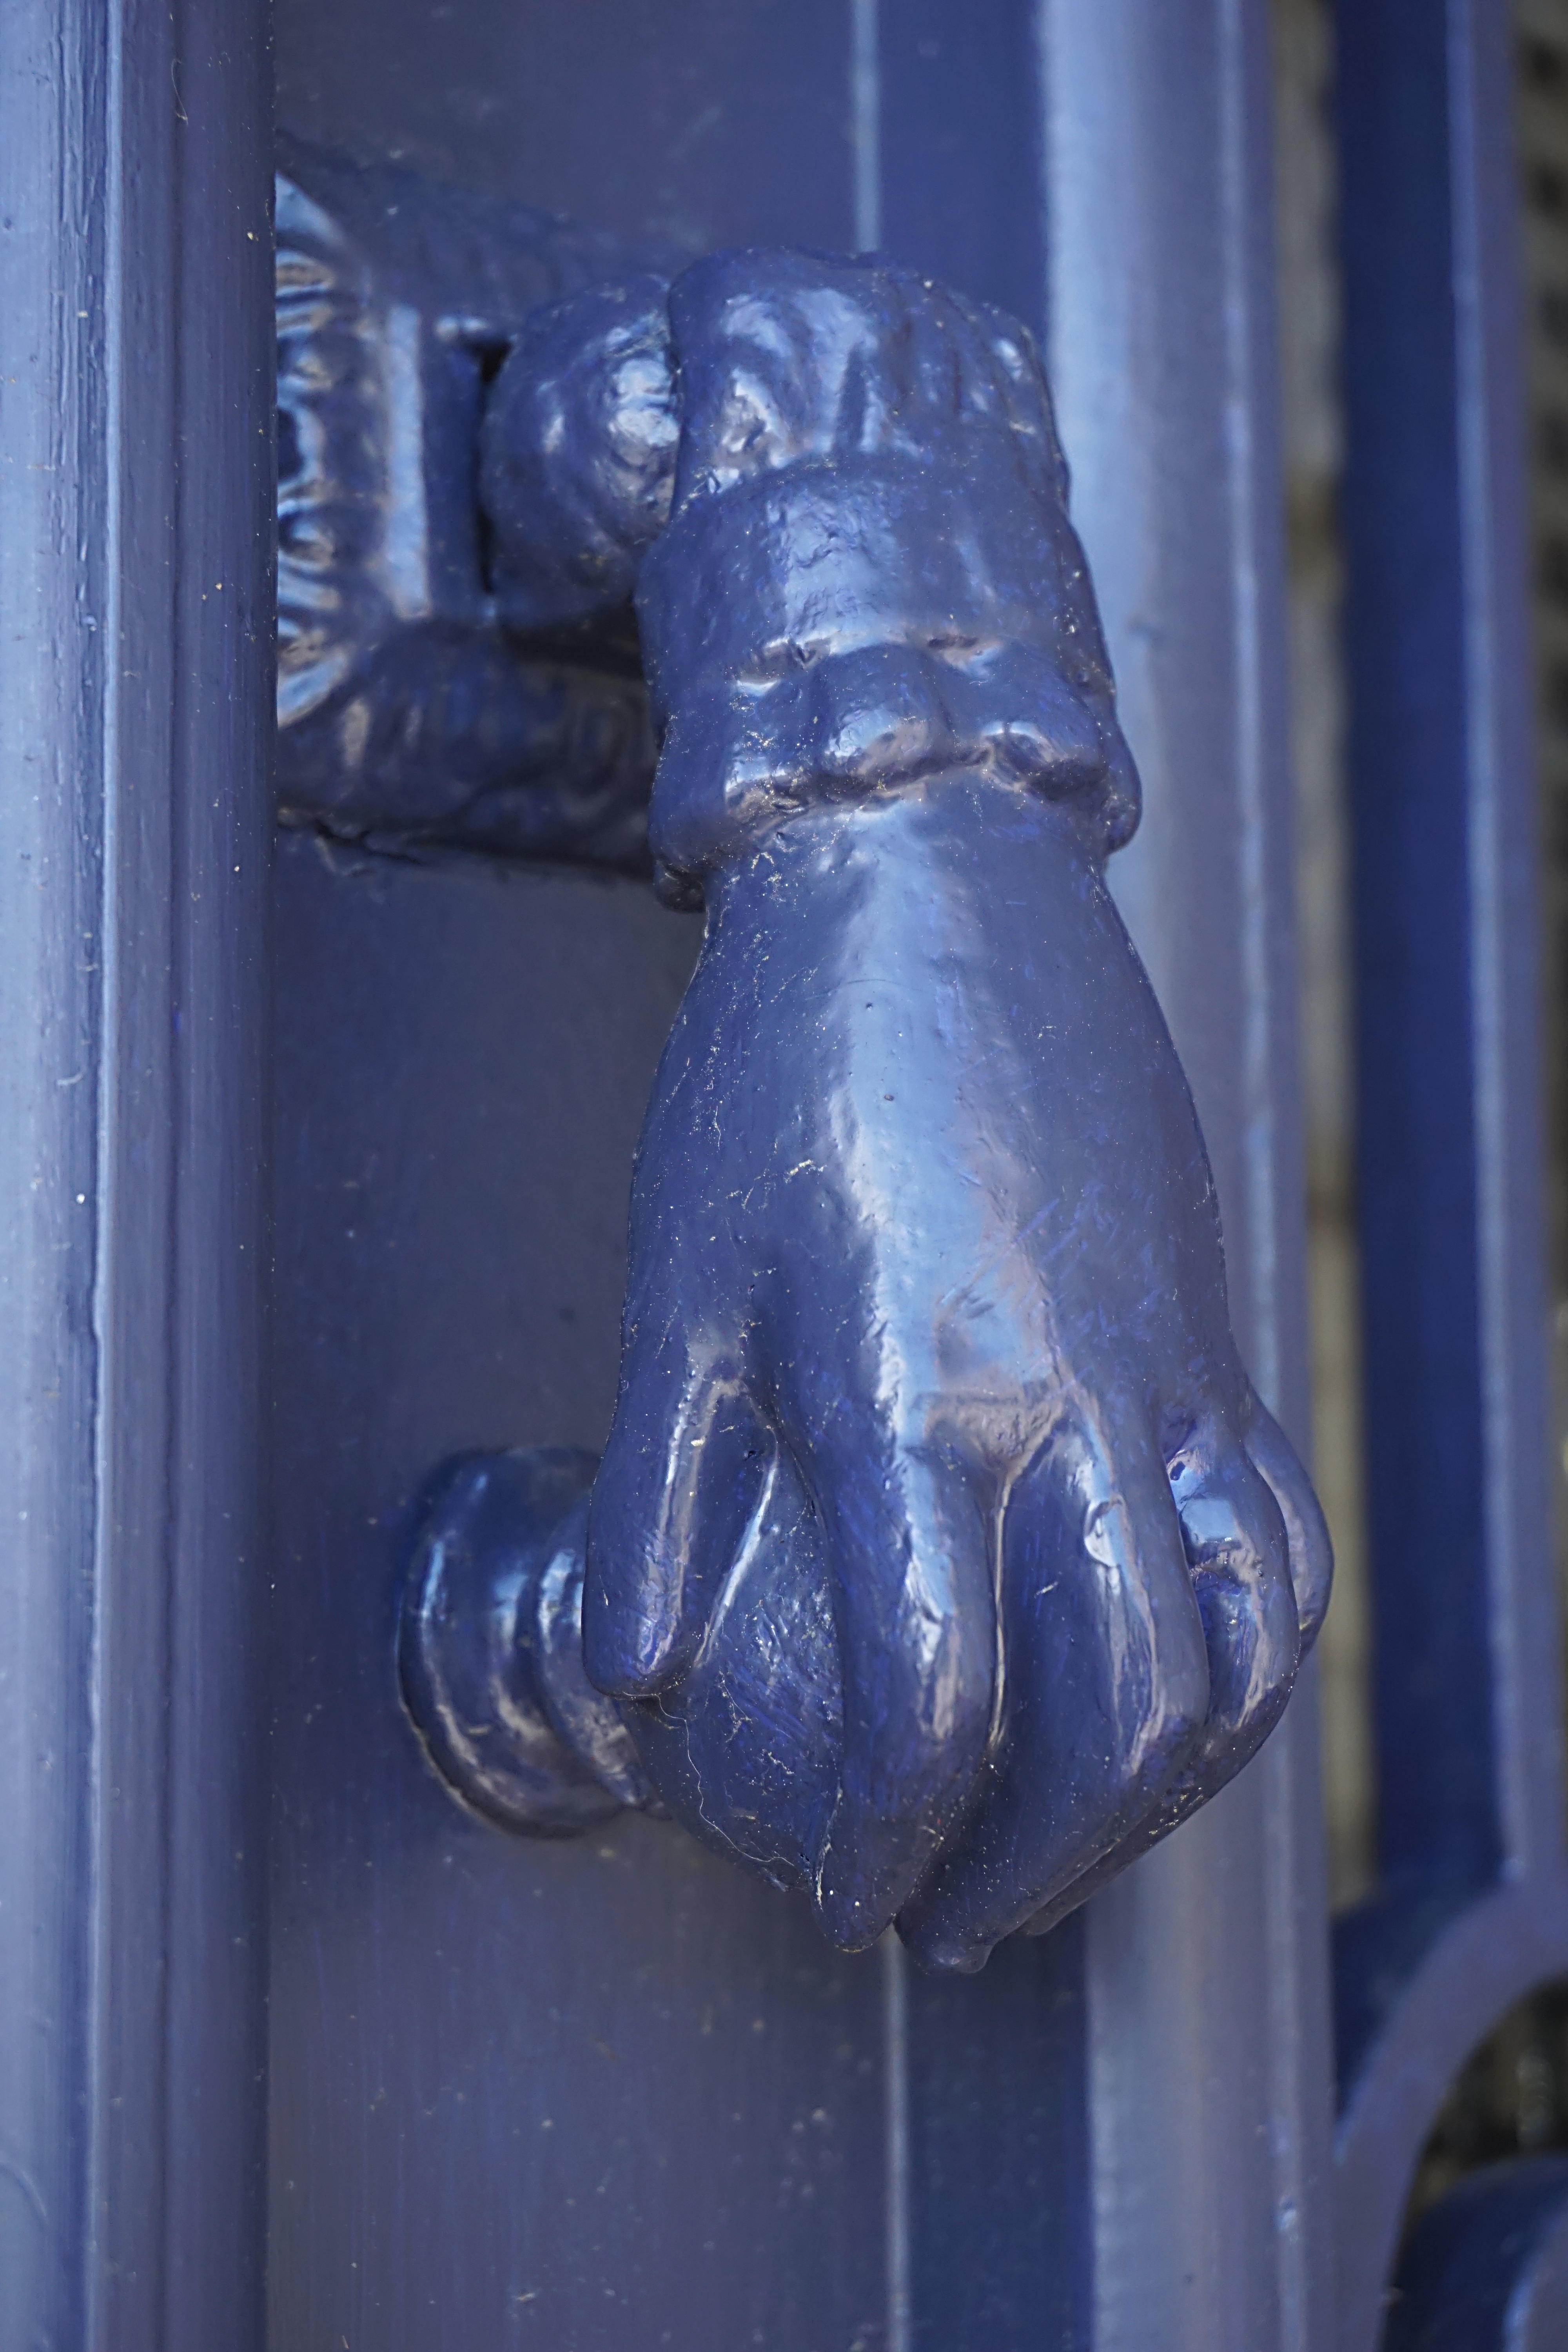
hand, wheel, city, statue, color, metal, blue, door, handle, sculpture, art, iron, knocker, urban design, ent e